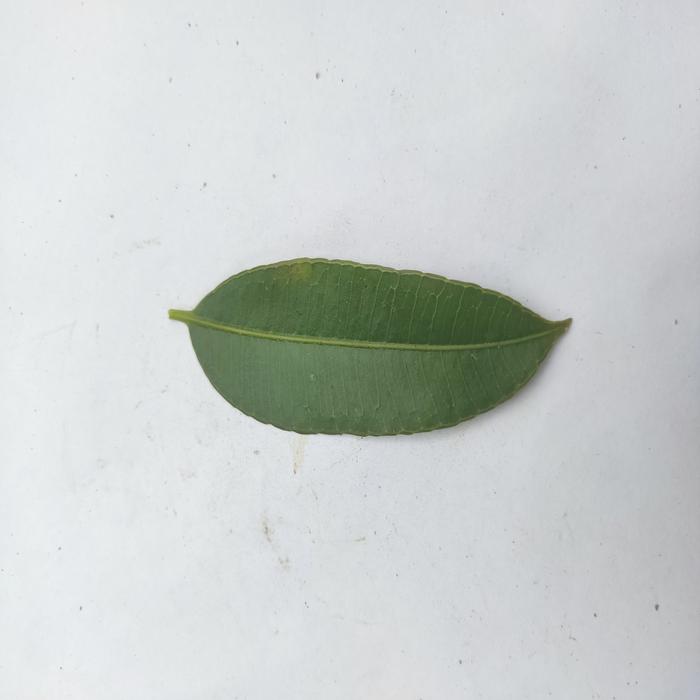
Crop: Hog Plum
Leaf condition: Heathy_Leaf